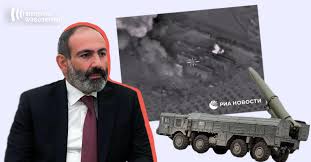
Label: Air Defense